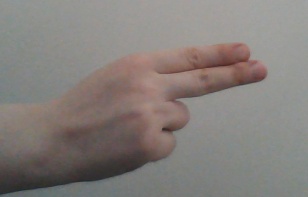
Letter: ain